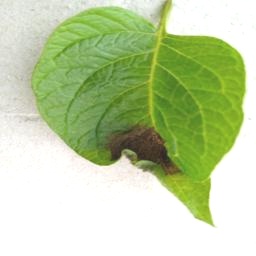
Etiqueta: Late Blight